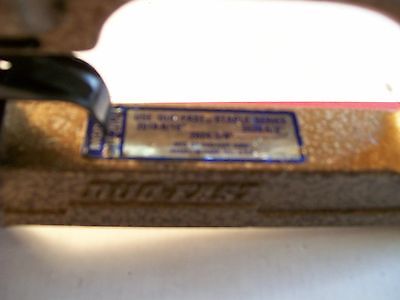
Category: stapler